John Milton

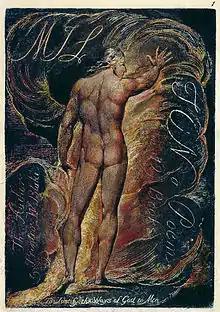
Frontispiece to ""

Milton's political thought may be best categorized according to respective periods in his life and times. The years 1641–42 were dedicated to church politics and the struggle against episcopacy. After his divorce writings, "Areopagitica", and a gap, he wrote in 1649–54 in the aftermath of the execution of Charles I, and in polemic justification of the regicide and the existing Parliamentarian regime. Then in 1659–60 he foresaw the Restoration and wrote to head it off.